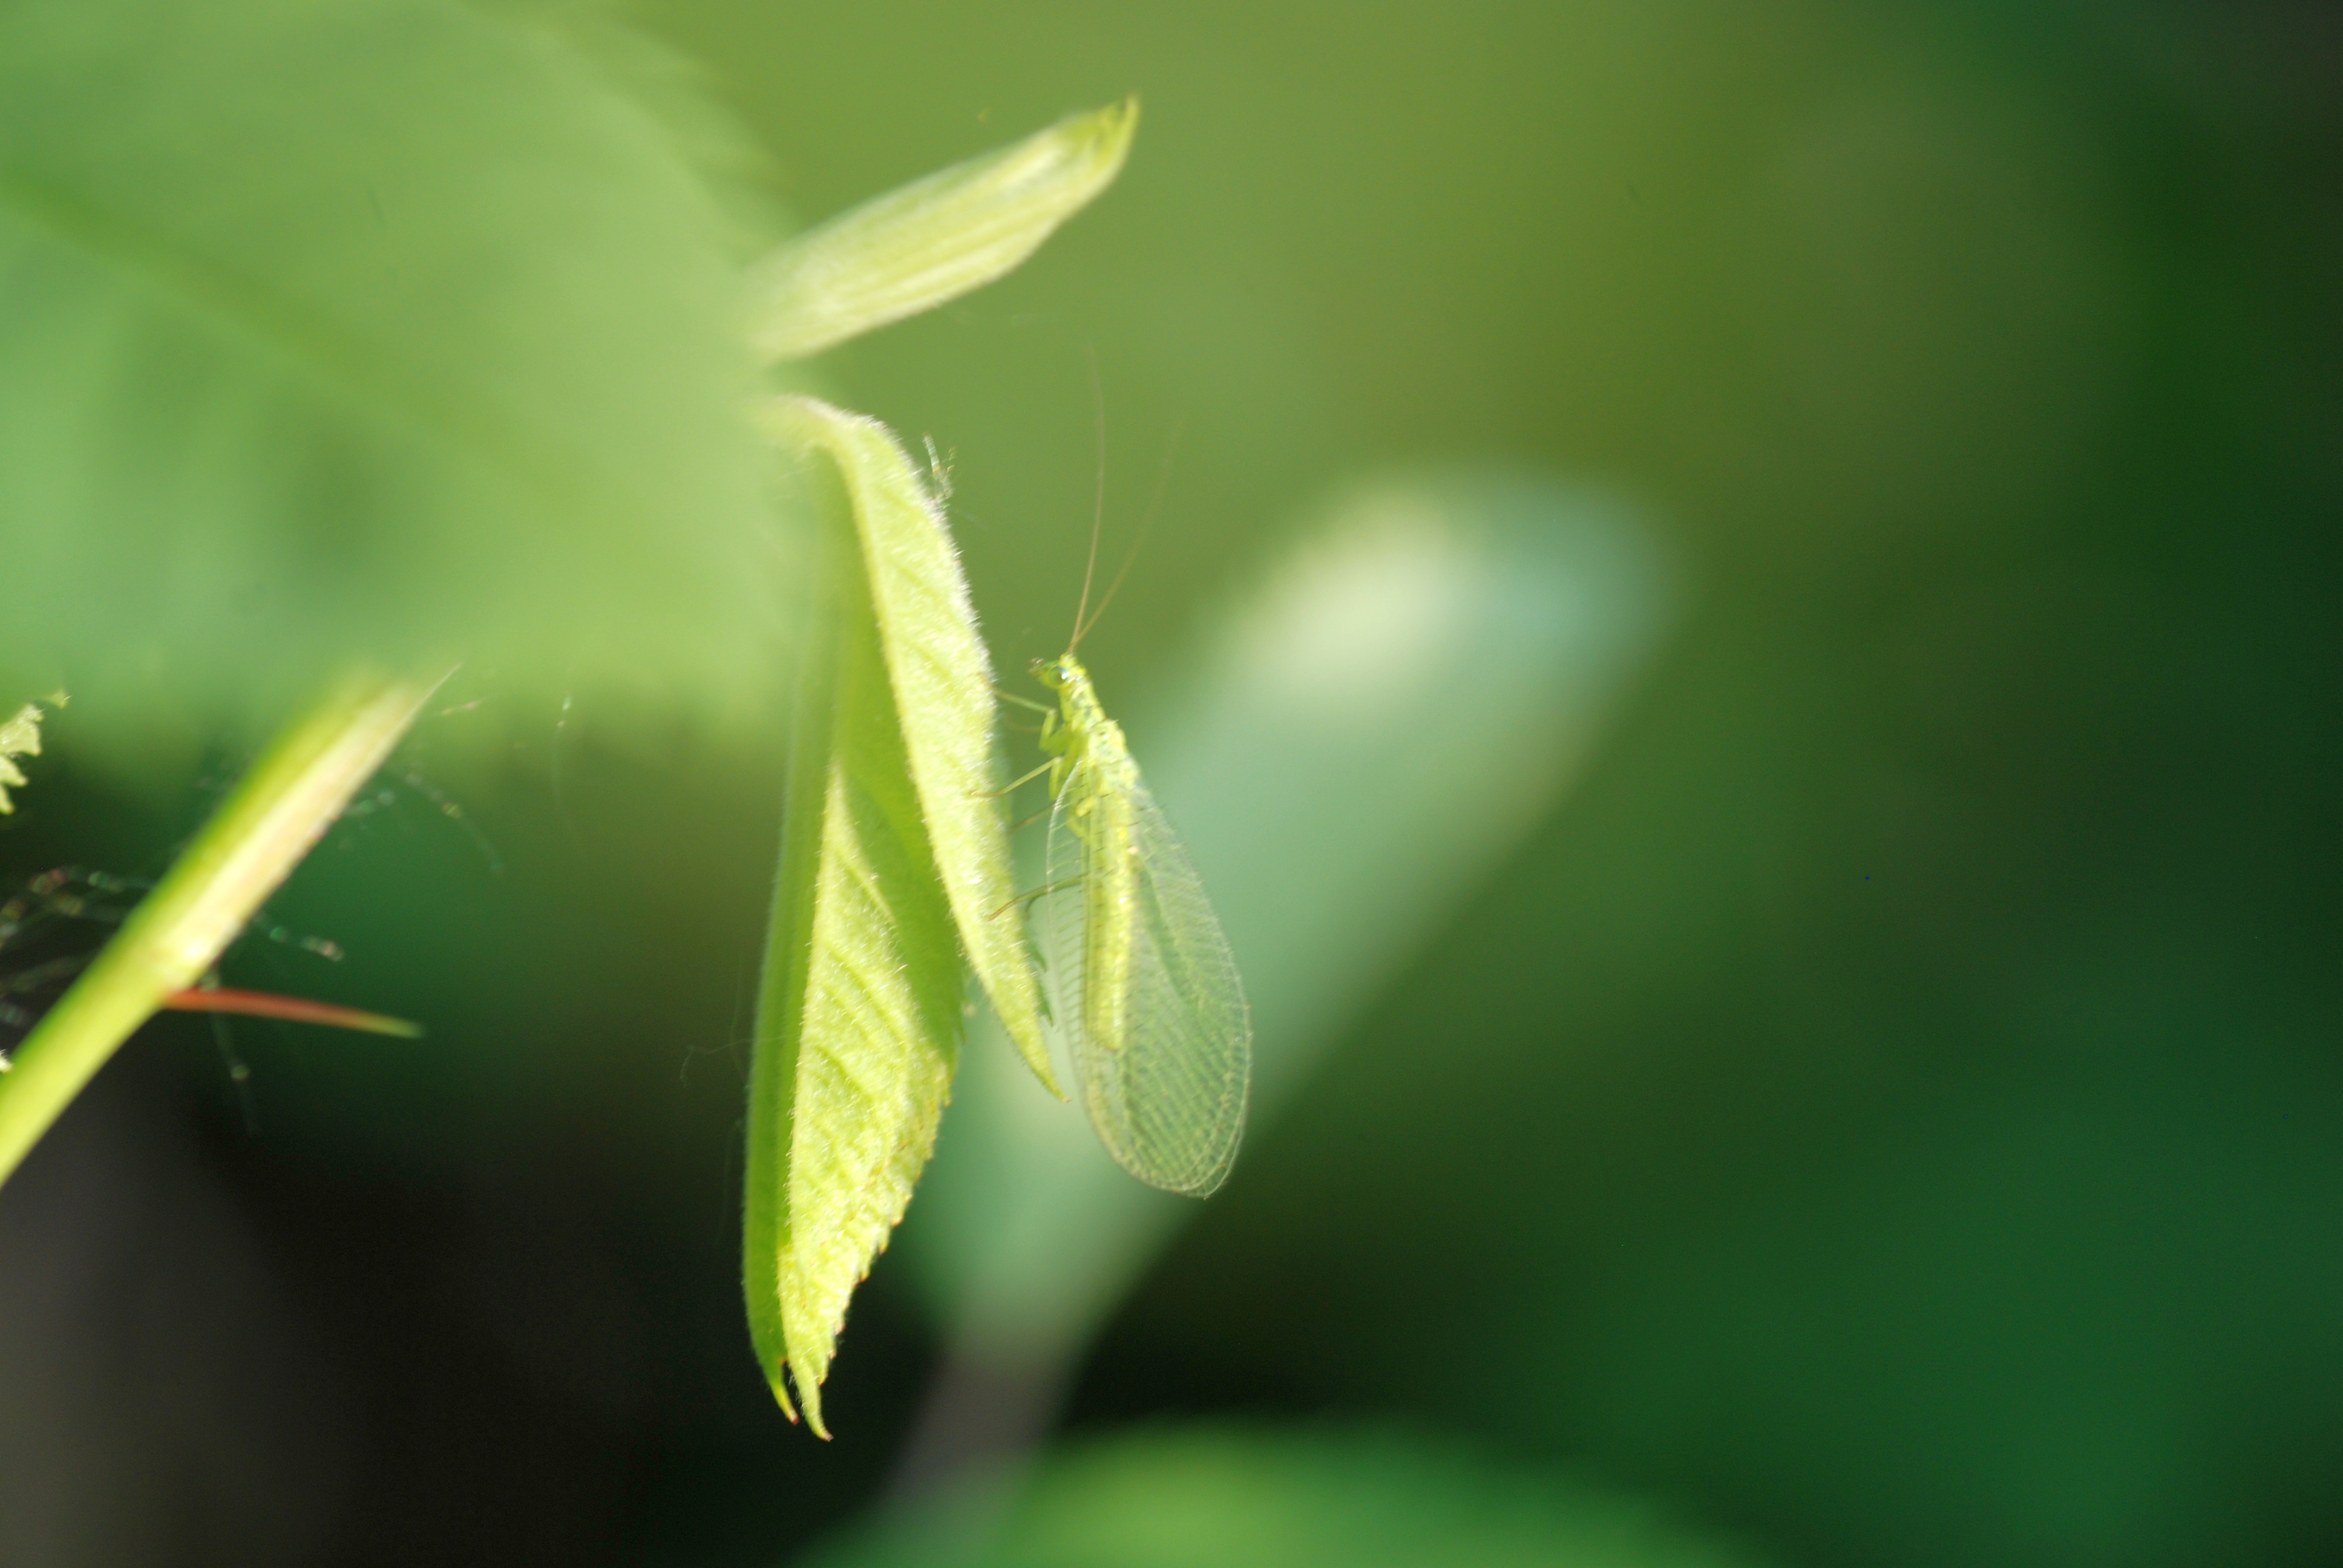
nature, grass, branch, dew, plant, photography, sunlight, leaf, flower, petal, green, botany, nikon, yellow, flora, wildflower, close up, tamron, moscow, f28, 90mm, russia, d80, moskau, moisture, nikond80, moscou, macro photography, grass family, plant stem